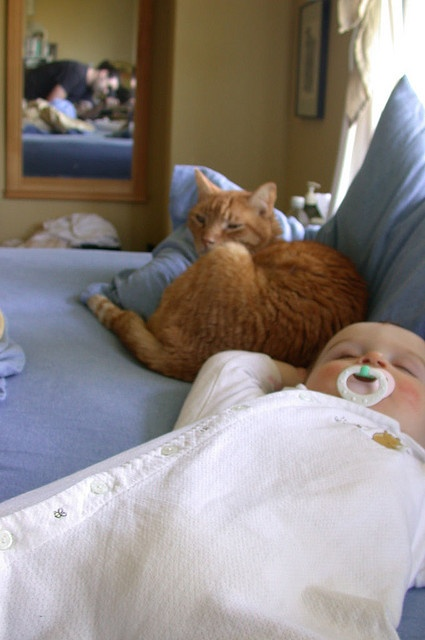
A baby is laying on a bed with the cat next to and a man is looking over in the mirror.
Orange tabby cat lying next to sleeping baby.
A baby sleeps next to a tabby cat on a bed.
An orange cat sleeping next to a baby .
A picture of a baby laying down next to a orange cat.